Archibald Alexander Gordon

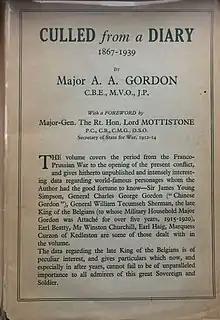
"Culled from a diary" – Boyd & Oliver – 1941

In 1941, Major Gordon published his memoirs, "Culled from a Diary (1867–1939)", published by Oliver and Boyd, with a foreword by his old friend Lord Mottistone.